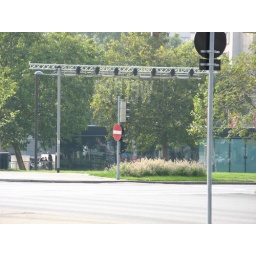
Interesting display where water was being released to fall in a computer controlled way to create words.